Kevin Ayers

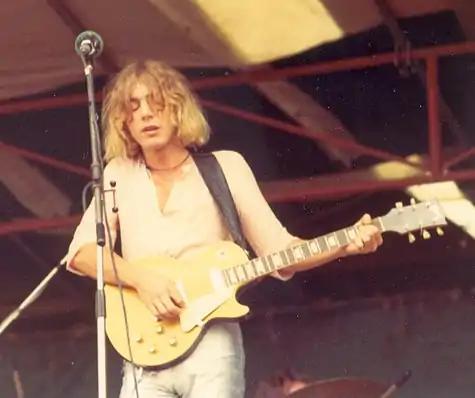
Free concert at Hyde Park, 29 June 1974

Kevin Ayers (16 August 1944 – 18 February 2013) was an English singer-songwriter who was active in the English psychedelic music movement. Ayers was a founding member of the psychedelic band Soft Machine in the mid-1960s, and was closely associated with the Canterbury scene. He recorded a series of albums as a solo artist and over the years worked with Brian Eno, Syd Barrett, Bridget St John, John Cale, Elton John, Robert Wyatt, Andy Summers, Mike Oldfield, Nico and Ollie Halsall, among others. After living for many years in Deià, Mallorca, he returned to the United Kingdom in the mid-1990s before moving to the south of France. His last album, "The Unfairground", was released in 2007. The British rock journalist Nick Kent wrote: "Kevin Ayers and Syd Barrett were the two most important people in British pop music. Everything that came after came from them."